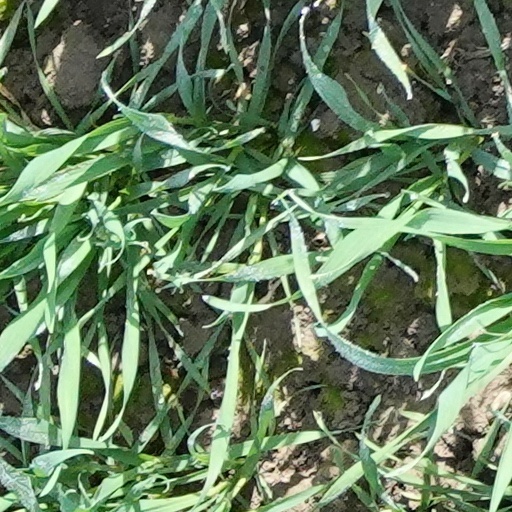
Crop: wheat